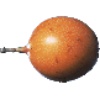
Label: Granadilla 1